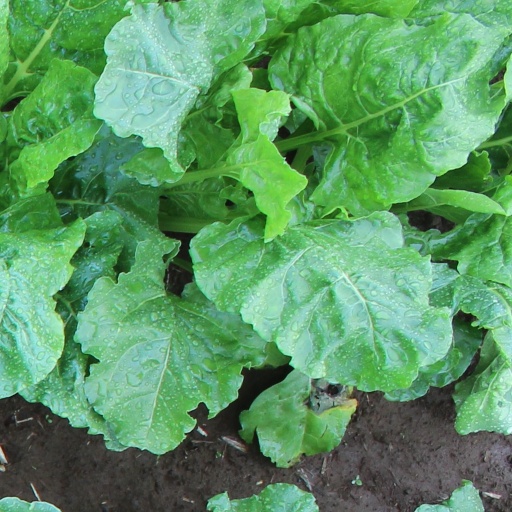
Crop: sugar beet